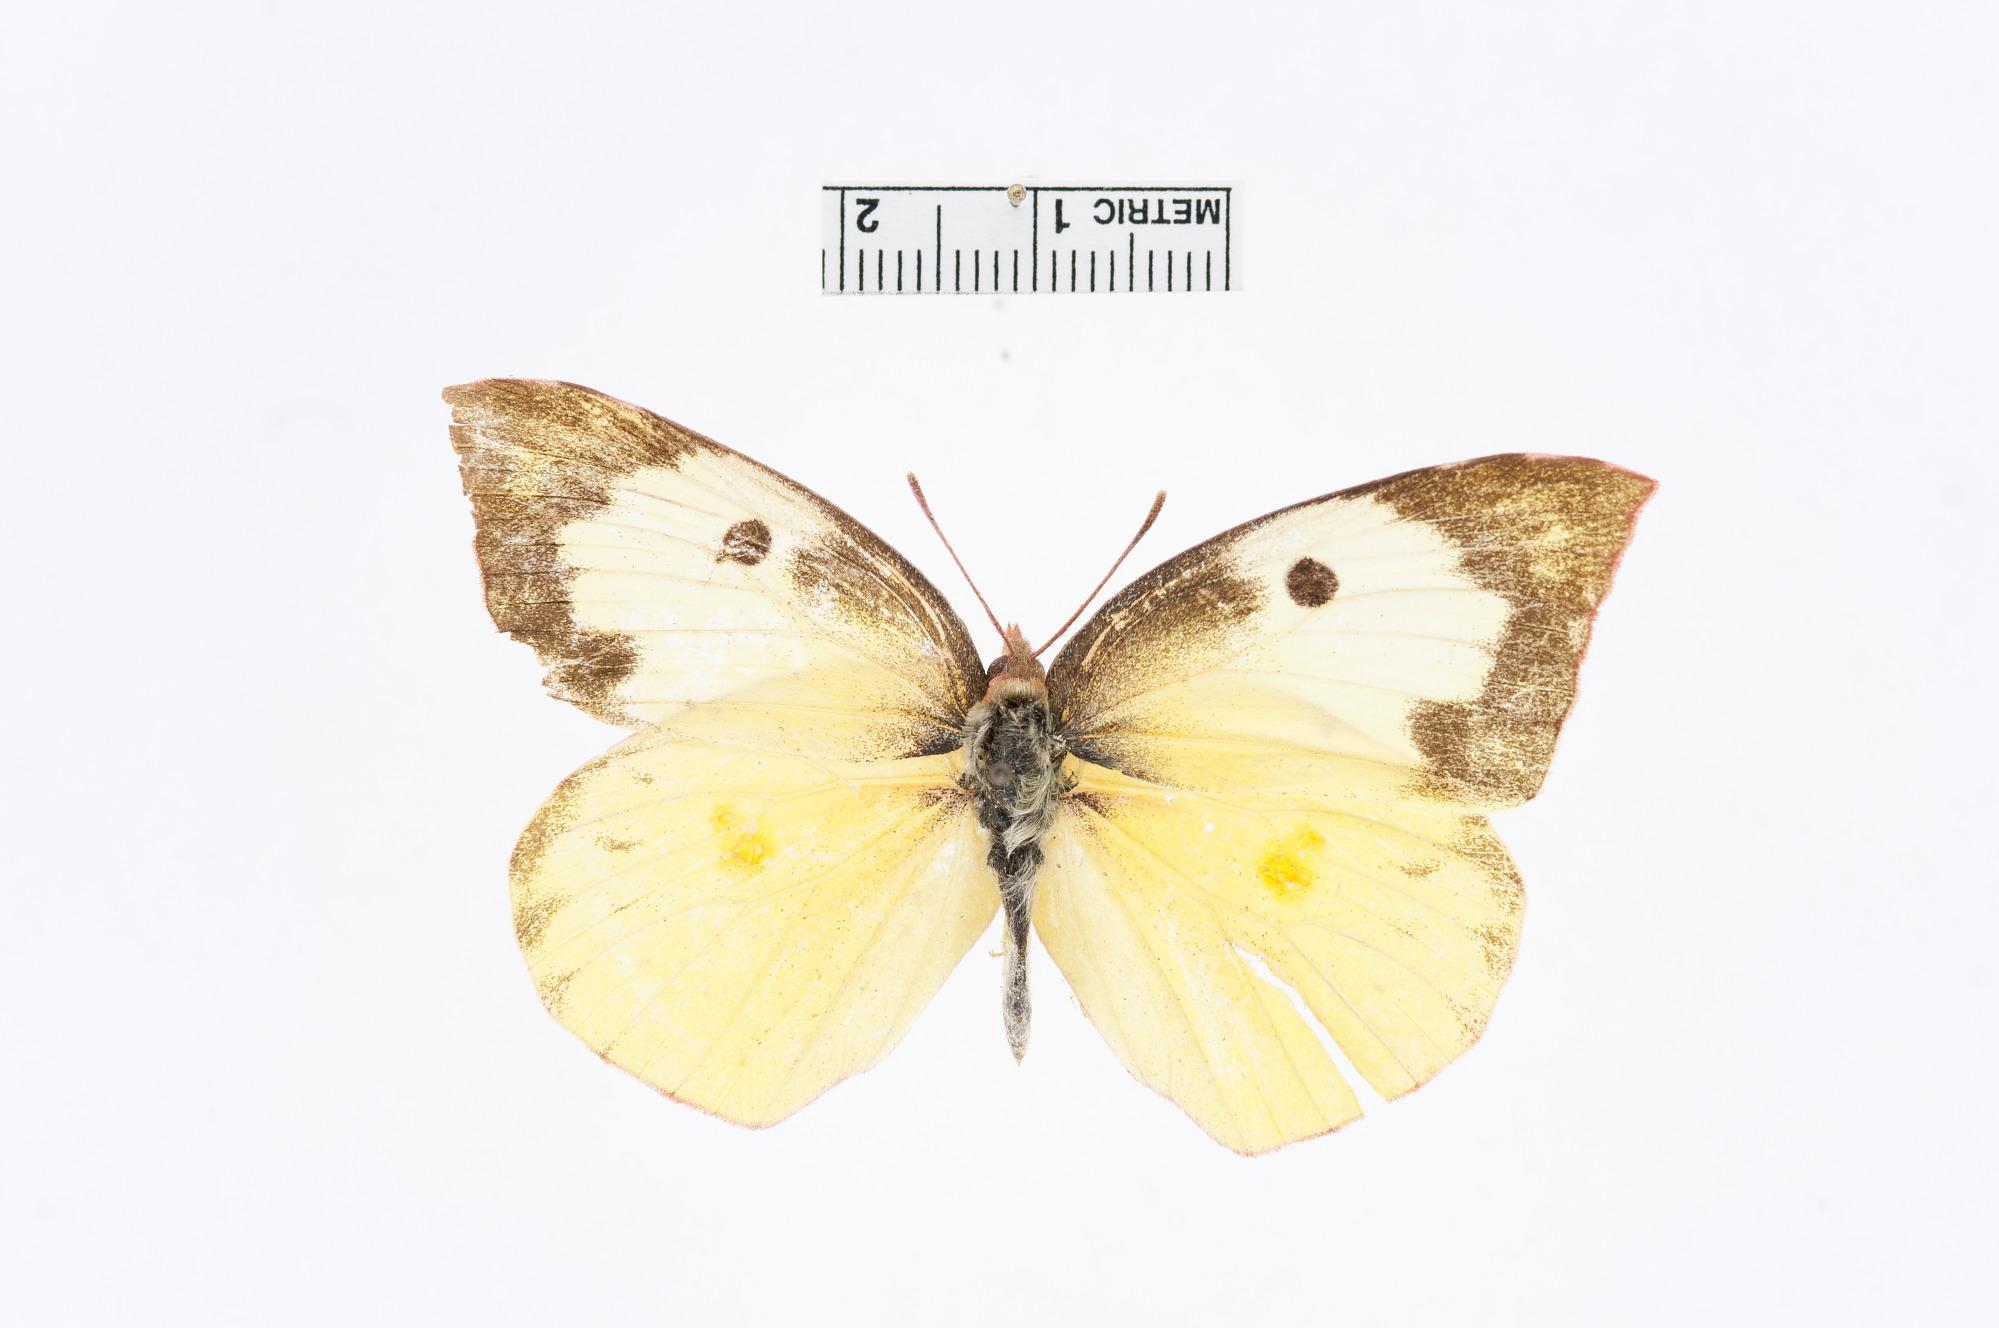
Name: Colias cesonia
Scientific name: Colias cesonia
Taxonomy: Animalia, Arthropoda, Insecta, Lepidoptera, Pieridae, Coliadinae
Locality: Donna, Texas, United States
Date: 1 Dec 1935